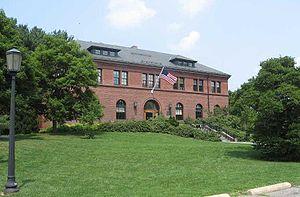
Jamaica Plain est un quartier de la ville de Boston, dans l'État du Massachusetts, aux États-Unis. Il faisait partie à l'origine de West Roxbury, qui fut annexé par Boston en 1874. Le quartier comptait 37 468 habitants en 2010.
L'arboretum Arnold est un arboretum situé à Boston dans les quartiers de Jamaica Plain et Roslindale, qui s'étend sur 114 hectares. Ce parc a été fondé en 1872 dans le cadre d'un partenariat public-privé entre la ville de Boston et l'université Harvard. Il a été dessiné en collaboration avec l'architecte-paysagiste américain, Frederick Law Olmsted. Il constitue un maillon important de l’Emerald Necklace qui relie les différents parcs publics de la ville.